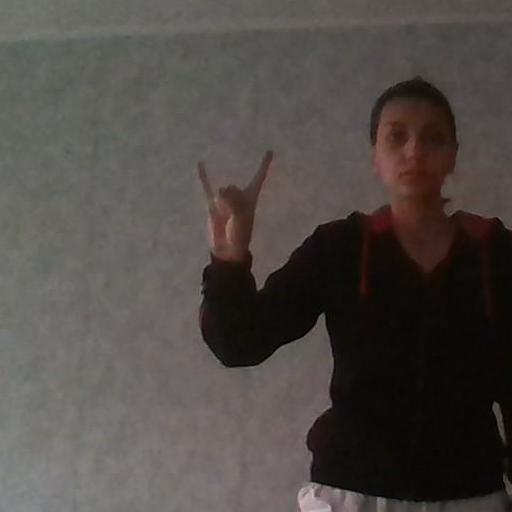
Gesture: rock